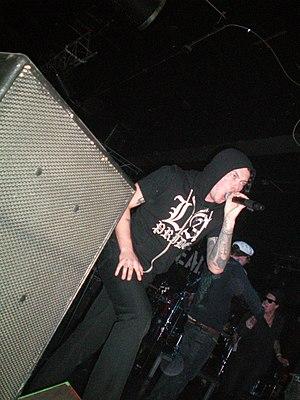
Hollywood Undead est un groupe de rap rock américain, originaire de Los Angeles, en Californie. Le groupe est formé en 2005. Au début de 2010, le groupe annonce le départ de son chanteur Deuce. Deuce sera vite remplacé par Daniel Murillo, surnommé Danny. Ils comptent quatre albums : Swan Songs en 2008, suivi deux ans plus tard de Desperate Mesures qui contient à la fois des chansons inédites, des reprises, des chansons enregistrées en live et un DVD de 60 minutes retraçant un concert. L'album American Tragedy est publié le 5 avril 2011. Le single Hear Me Now est disponible depuis le 21 décembre 2010 et le 5 février 2011 à minuit, le groupe met en ligne une nouvelle chanson de leur dernier album, intitulé Comin' in Hot, il est le premier album où chante Danny, depuis le départ de Deuce.